San Joaquin Valley

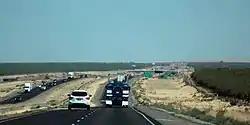
The valley as seen from Interstate 5, looking south near Derrick Avenue in Fresno County

Interstate 5 (I-5) and State Route 99 (SR 99) each run nearly the entire length of the San Joaquin Valley. I-5 runs in the western part of the valley, bypassing the major population centers (including Fresno, currently the largest U.S. city without an Interstate highway), while SR 99 runs through them. Both highways then merge at the southern end of valley en route to Los Angeles. When the Interstate Highway System was created in the 1950s, the decision was made to build I-5 as an entirely then-new freeway bypass instead of upgrading the then-existing U.S. 99. Since then, state and federal representatives have pushed to convert SR 99 to an Interstate, although this cannot occur until all of the portions of SR 99 between I-5 and the U.S. 50 junction in Sacramento are upgraded to Interstate standards.